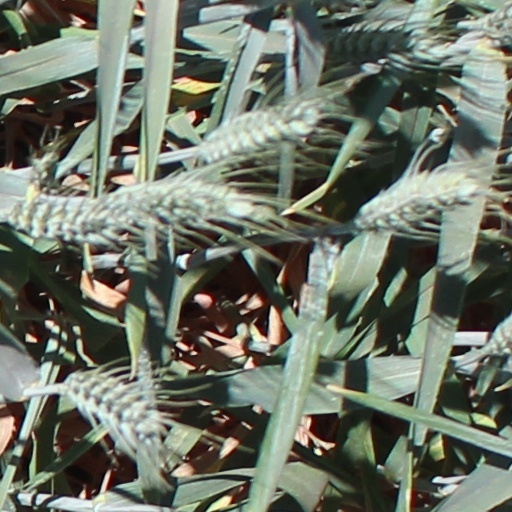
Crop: wheat